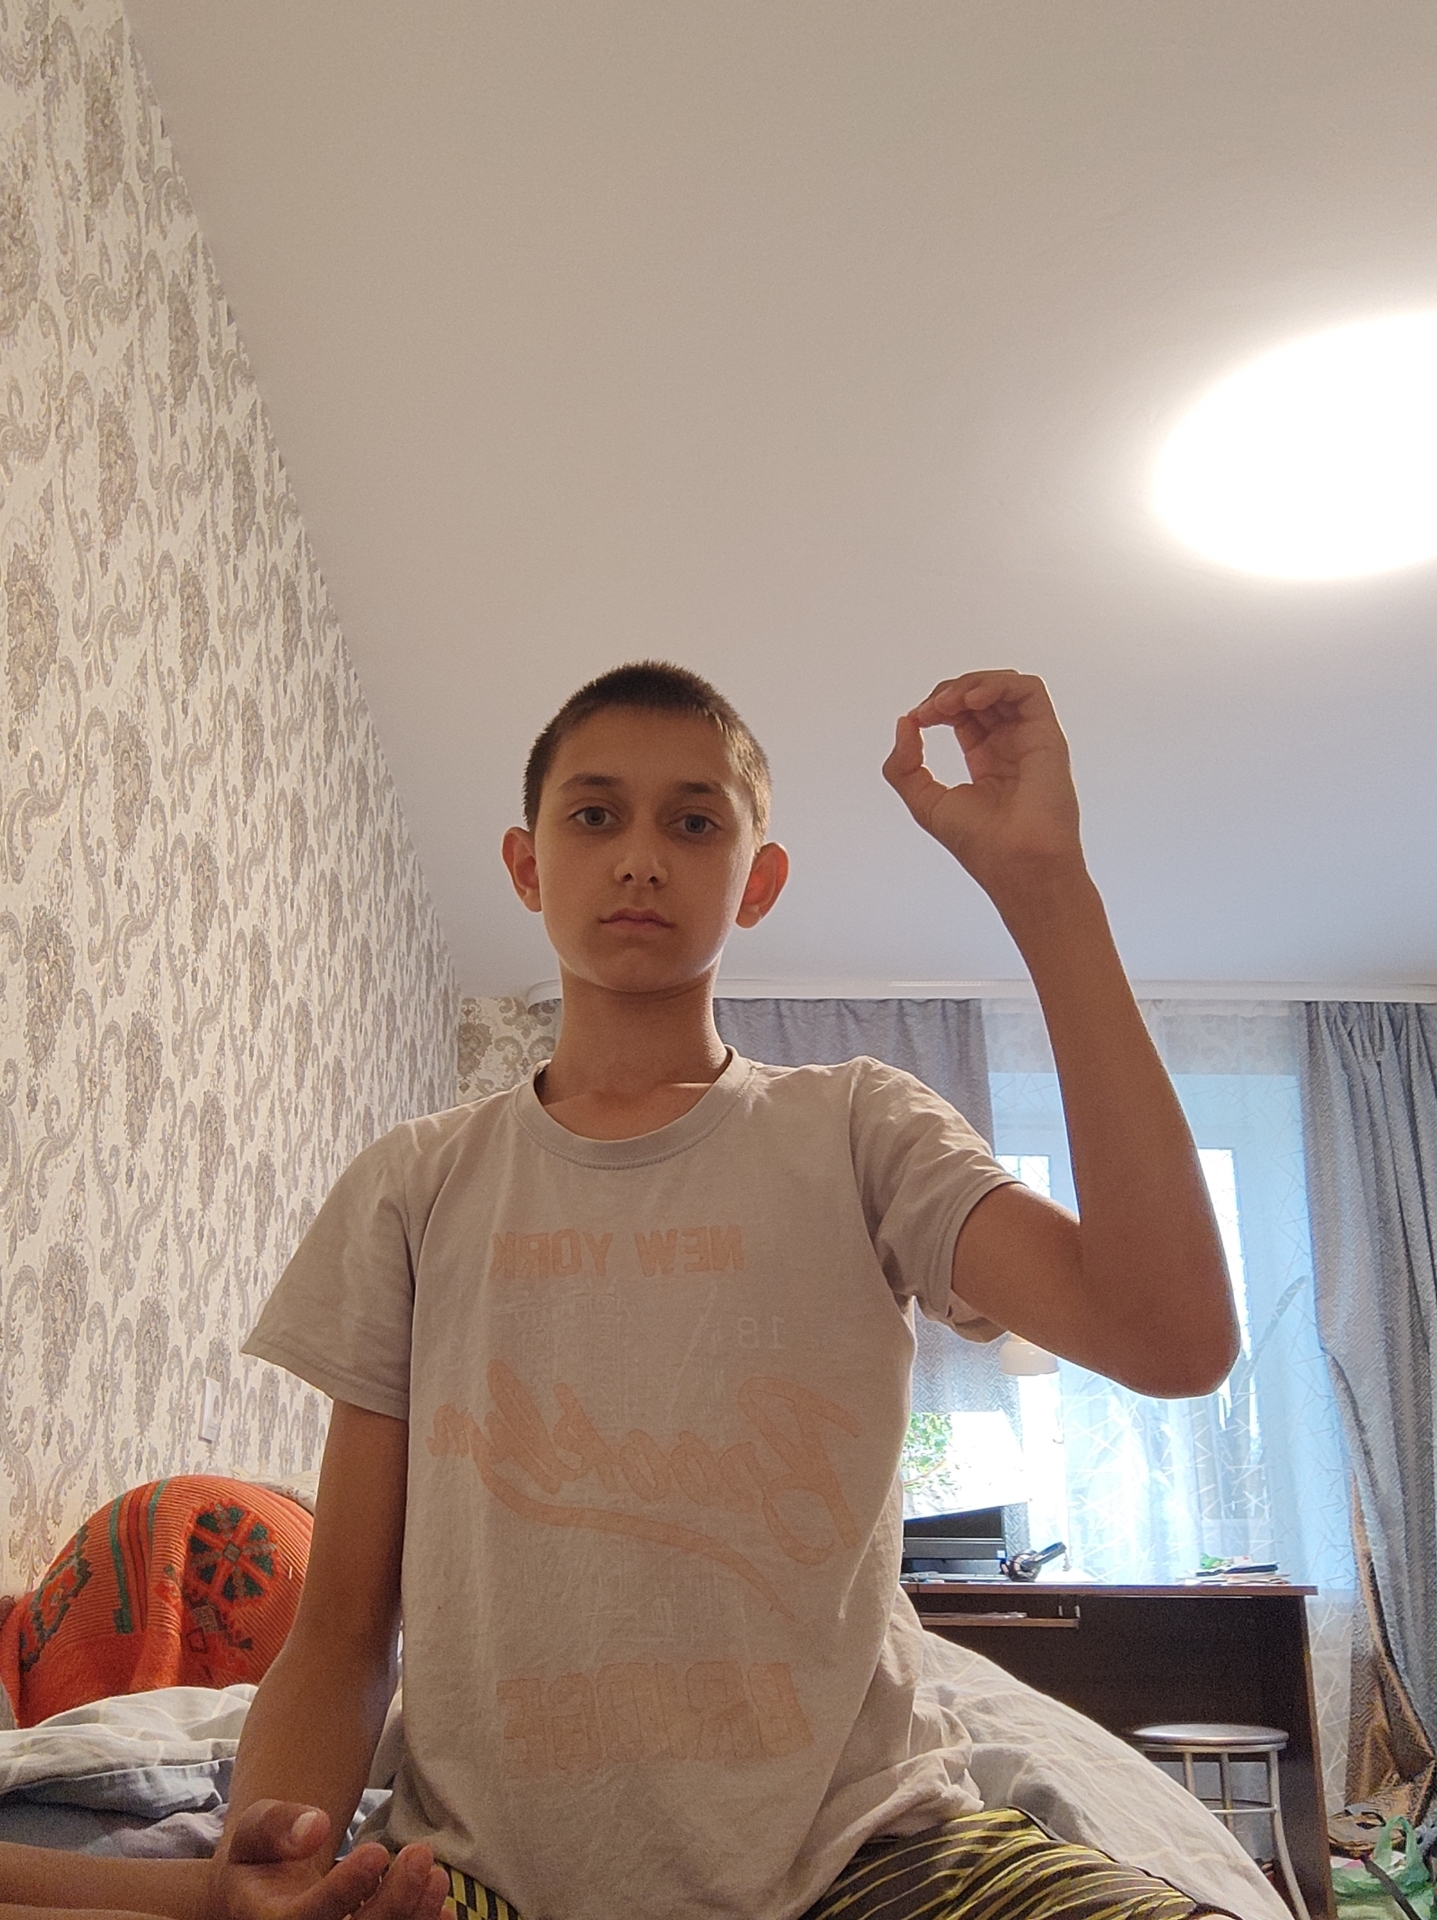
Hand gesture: grip